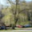
Label: willow_tree